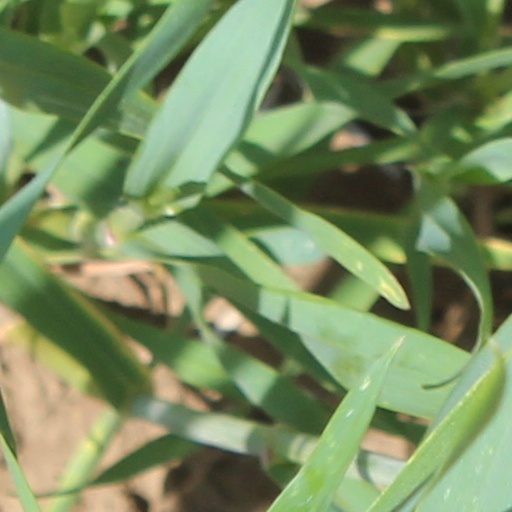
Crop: wheat